GEM TV

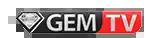
GEM TV

GEM TV is an Iranian group of entertainment satellite channels. Its headquarters is located in Istanbul, Turkey. This group also launched various channels in Arabic, Kurdish and Persian to expand its viewers.